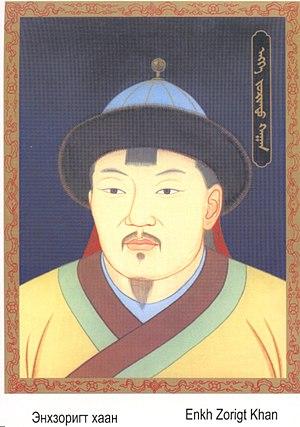
Jorightu Khan Yesüder est un khagan des Mongols de la dynastie Yuan du Nord.
ElEngke Khaan est un khagan des Mongols.